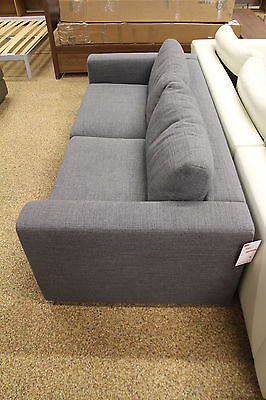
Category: sofa